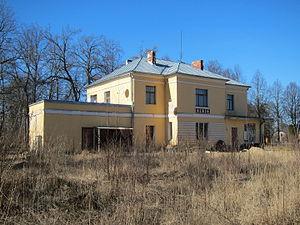
Aloja est une ville du nord de la Lettonie, située près de la frontière avec l'Estonie à 120 kilomètres de Riga et à 44 kilomètres de Valmiera. Elle a 1 354 habitants pour une superficie de 2,76 km².